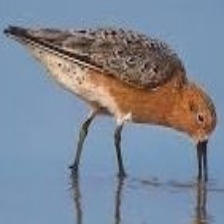
Species: RED KNOT
Scientific name: CALIDRIS CANUTUS
ImageNet parent category: red-backed_sandpiper